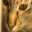
Label: cat